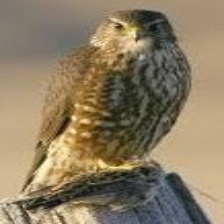
Species: MERLIN
Scientific name: FALCO COLUMBARIUS